Denny Hamlin

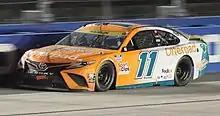
Hamlin's race-winning car during the 2021 Cook Out Southern 500

In 2021, Hamlin secured a Playoff berth despite not winning any races during the Regular Season. He finished 23rd at the Verizon 200 at the Brickyard after being spun out by a penalized Chase Briscoe while leading during a Green-White-Checkered attempt. Part-time Cup driver A. J. Allmendinger won the race, ensuring Hamlin clinched the 16th and final Playoff spot, even if he remained winless. After the race, Hamlin criticized NASCAR's decision to use the road-course layout at Indianapolis instead of the track's iconic oval.